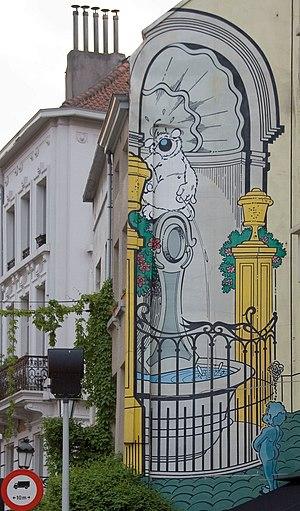
Cubitus est une série de bande dessinée franco-belge humoristique créée par Dupa en 1968 dans Tintin. 39 albums ont été publiés de 1972 à 2002 par Le Lombard. À la suite de la mort de Dupa en 2000, les Éditions du Lombard ont confié la reprise de la série à Michel Rodrigue. Celui-ci réalise depuis 2005 avec l'aide du scénariste Pierre Aucaigne et depuis 2012 avec Erroc les Nouvelles Aventures de Cubitus.